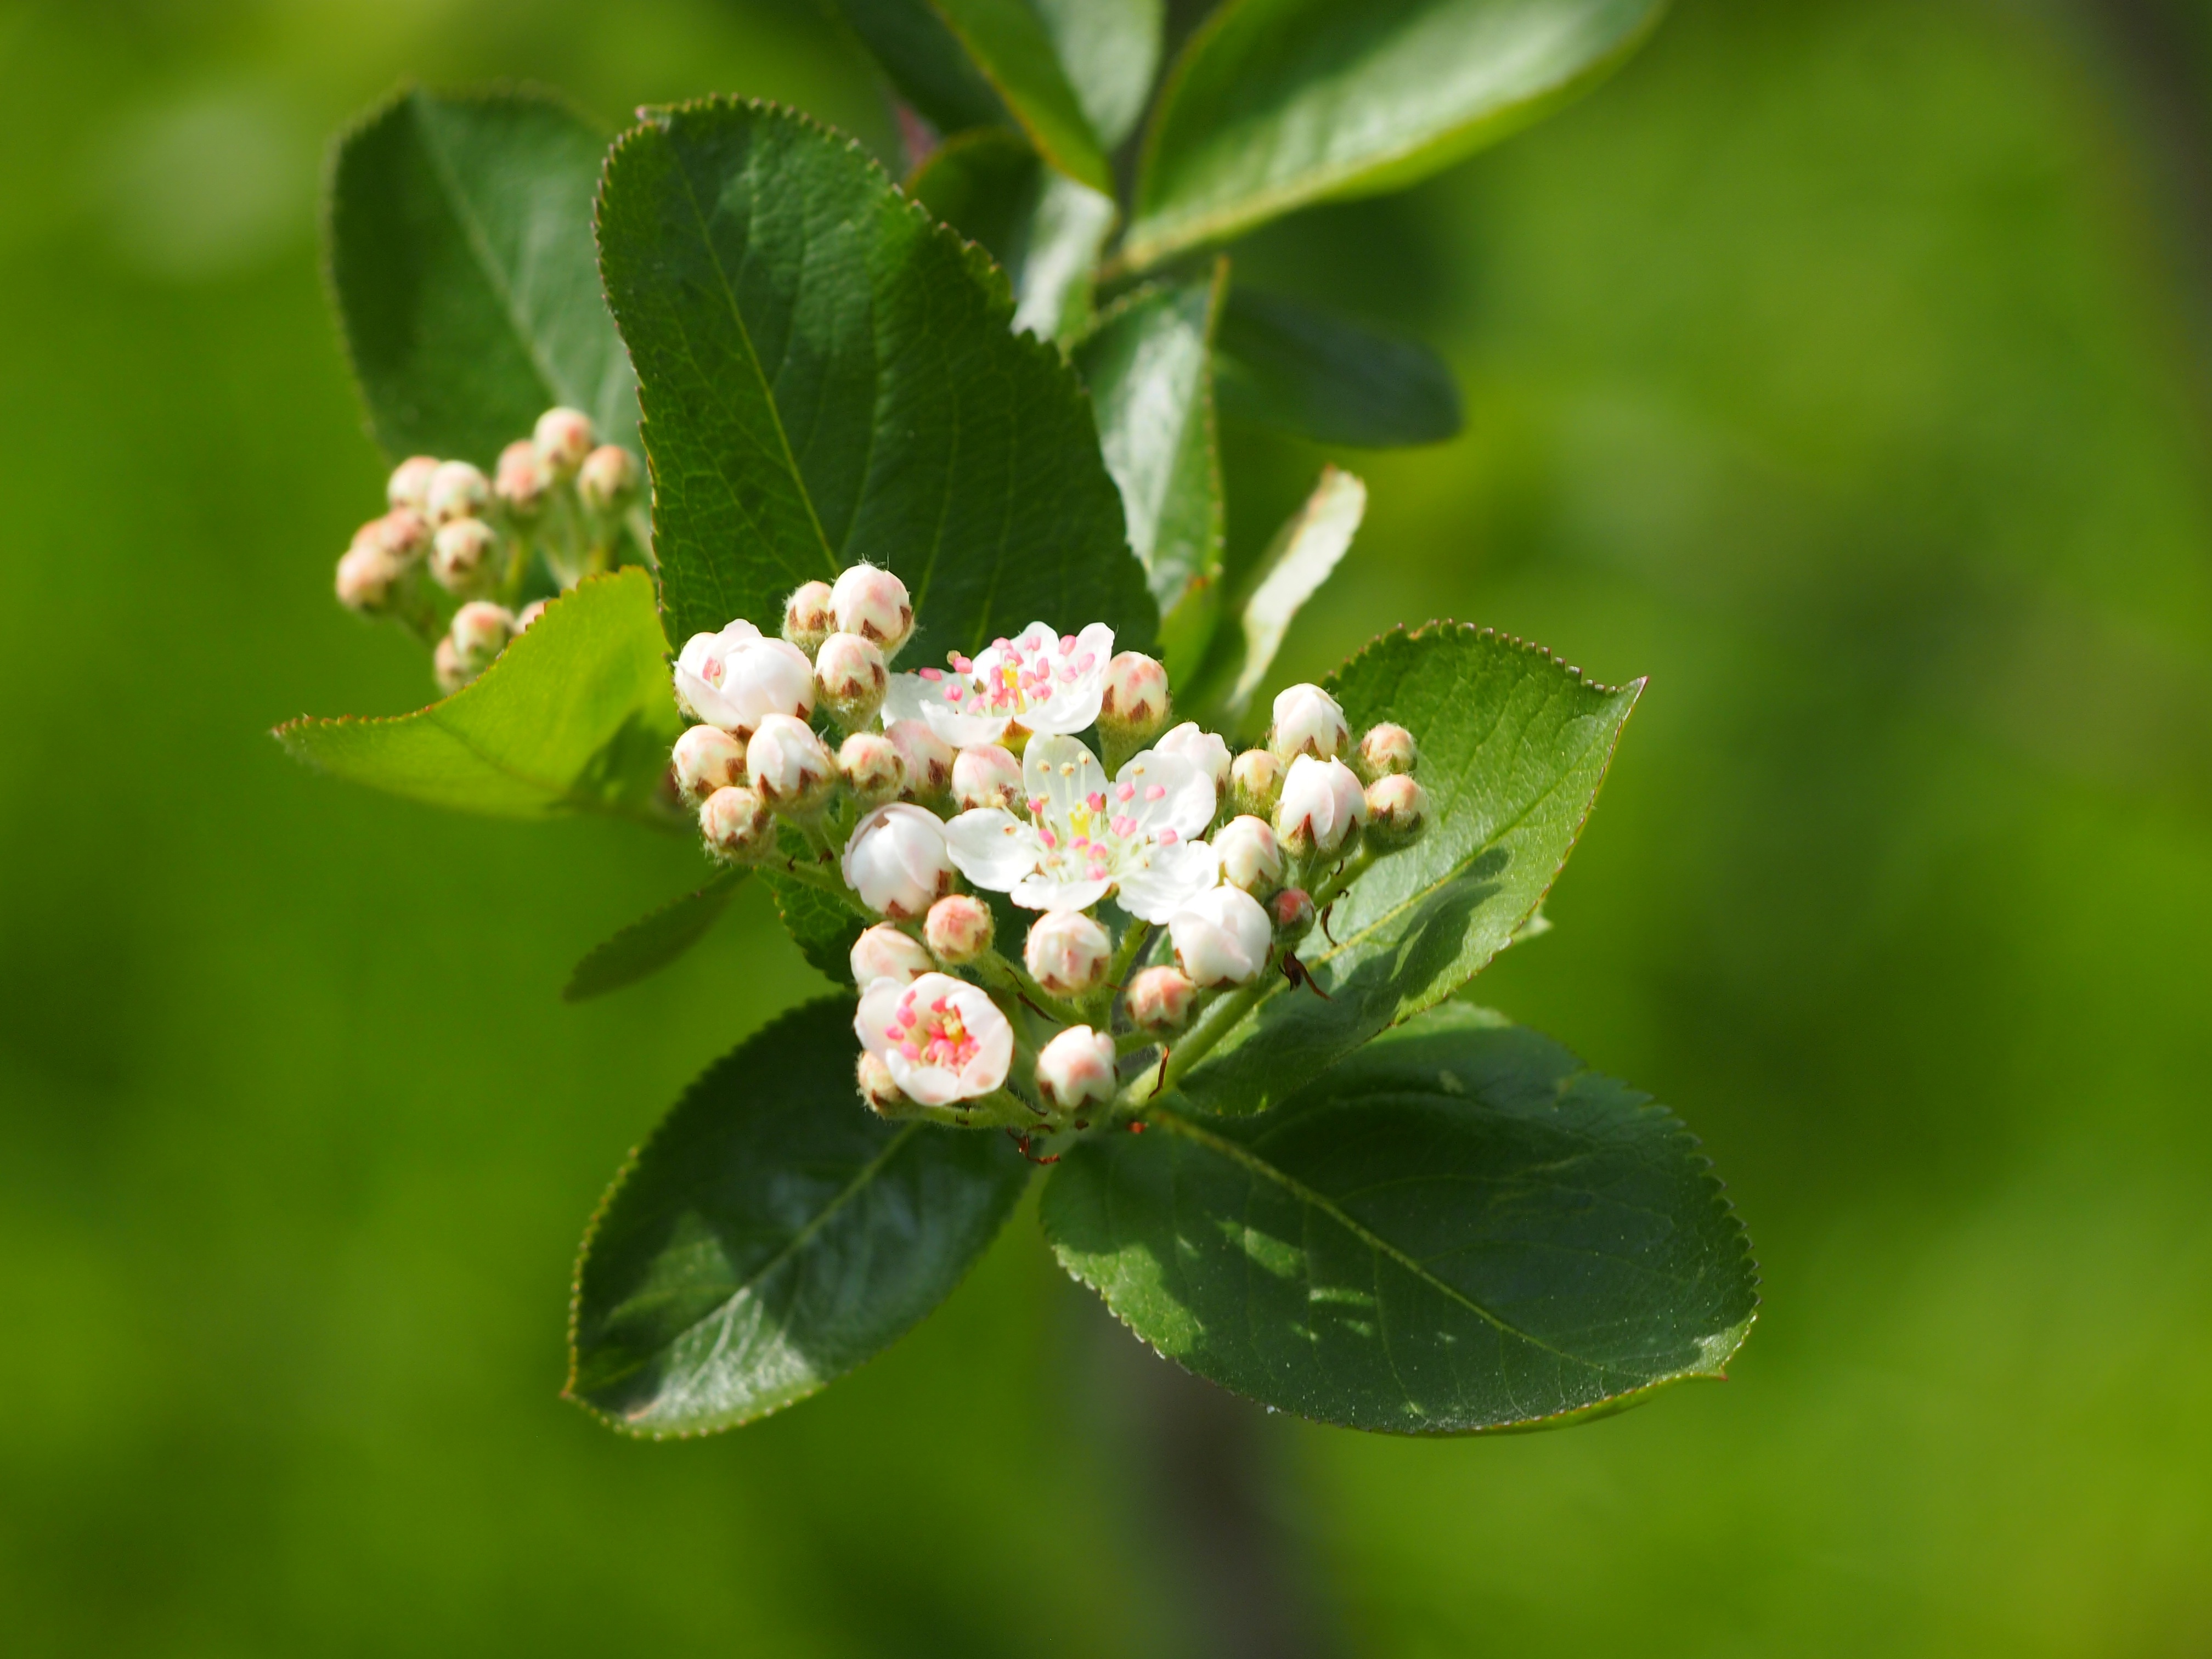
tree, nature, branch, blossom, plant, fruit, berry, leaf, flower, bloom, bush, food, spring, green, produce, evergreen, botany, flora, wildflower, shrub, viburnum, bud, macro photography, flowering plant, chokeberry, land plant